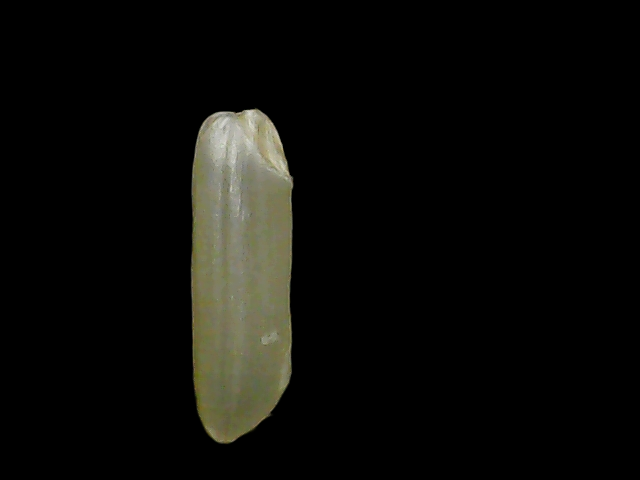
Rice variety: Binadhan19